Gonbad Kabud Mosque

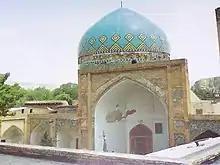
The mosque in 2007

The original mosque structure was built by the Seljuks in the 12th century. During the rule of the Ilkhanate, a mausoleum was added to the grounds of the mosque. After the takeover of Iran by Nader Shah Afshar, he expanded the mosque and built porches and shelters around it. It is also said that the Mongol Jalairs, who governed parts of Iran under the supervision of other bigger powers ruling over Iran ever since their subjugation into the Aq Qoyunlu, helped with some of the renovations. The mosque was also remodelled with a style more evocative of Persian architecture in 1747. Later during the Qajar period, the mosque received extensive renovations. More repairs and restorations took place in 1835 under orders from Yalangtush Khan, the governor of Kalat.